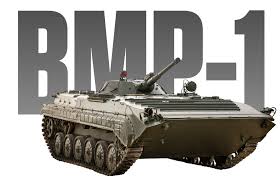
Label: BMP